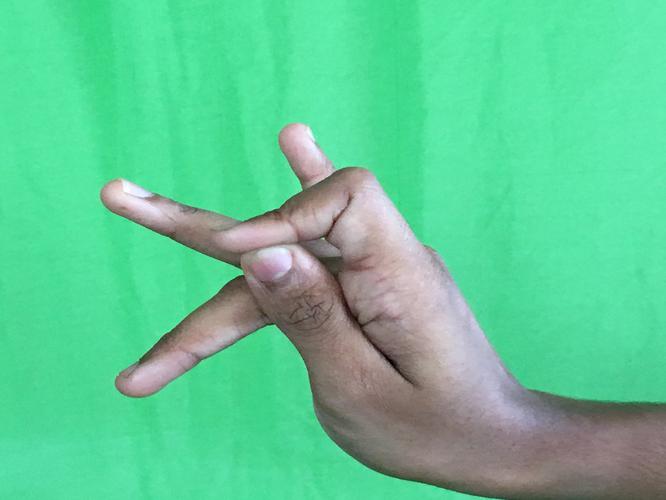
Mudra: Katakamukha_3
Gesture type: single_hand